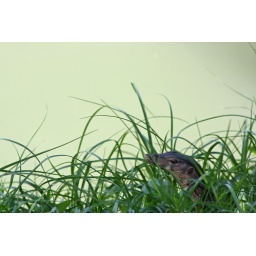
Baby monitor lizard, hanging out in the grass in Lumphini park, Bangkok, Thailand.